Ofoten Line

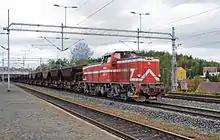
T44 locomotive shunting ore cars at the Port of Narvik

On 27 June 1995, LKAB, SJ and NSB reached an agreement where the three would establish a joint venture owned 51% by LKAB and 24.5% each by NSB and SJ. At the time there were 350 employees in the three companies involved in the transport, and the new company would recruit its employees among these, although it would need significantly fewer employees. The plans called for the new companies taking over operations from 1 January 1996. The organization was protested by local labor unions in Narvik. In December, Kjell Opseth created a committee under the ministry, led by State Secretary Torstein Rudihagen of the Labour Party, which would look at the reorganization, thus postponing the date of the start of operations. In late January, the committee concluded that LKAB met the criteria to receive traffic rights. The report also showed that 55 jobs would be lost in Narvik and that the Norwegian Railway Inspectorate had concerns regarding the safety of LKAB's operations.